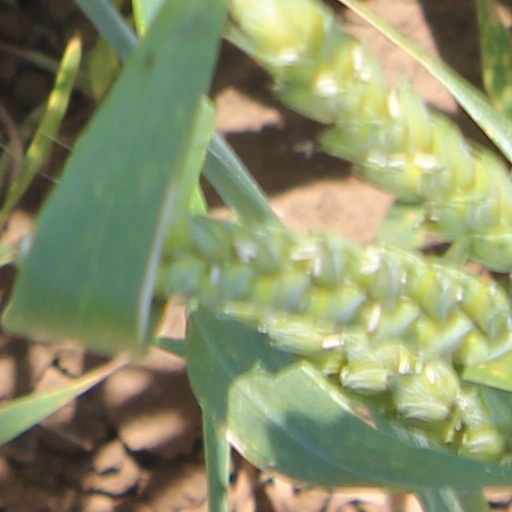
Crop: wheat